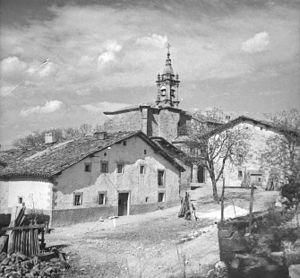
Indalecio Ojanguren Arillaga, surnommé « l'aigle photographe » est un photographe et alpiniste basque espagnol. Il se spécialisa dans la photographie de paysages, fruit de sa passion pour la montagne.